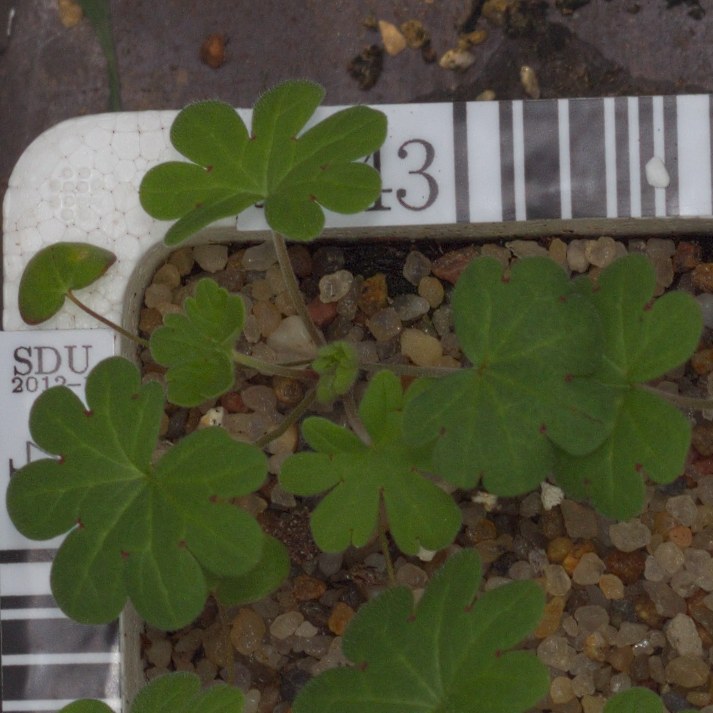
Label: smallflowered_cranesbill